Norway–United Kingdom relations

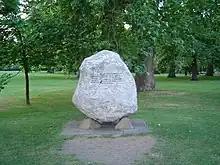
The Norwegian stone in Hyde Park, London

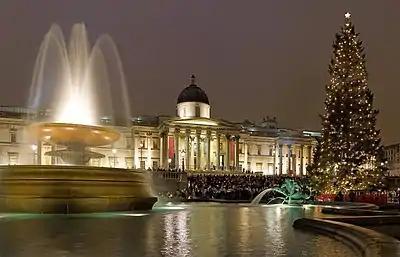
The Trafalgar Square Christmas tree is donated to the people of London by the city of Oslo each year since 1947

Norway–United Kingdom relations encompass the diplomatic, economic, and historical interactions between the Kingdom of Norway and the United Kingdom of Great Britain and Northern Ireland. Both countries established diplomatic relations on 6 November 1905.